Jacqueline Pearce

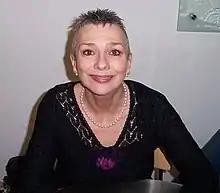
Jacqueline Pearce at the "Blake's 7" Series 2 DVD launch, 2005

Jacqueline Pearce (20 December 1943 – 3 September 2018) was a British film and television actress. She was best known for her portrayal of the principal villain Servalan in the British science fiction TV series "Blake's 7" (1978–1981), a performance which her obituarist in "The Times" wrote produced "a sexual awakening for a generation of sci-fi fans".